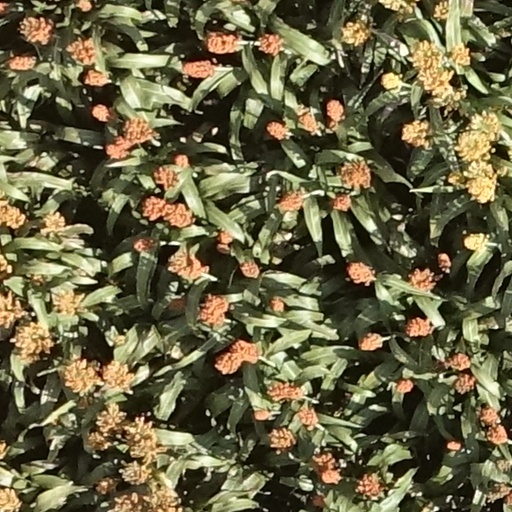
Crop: sorghum